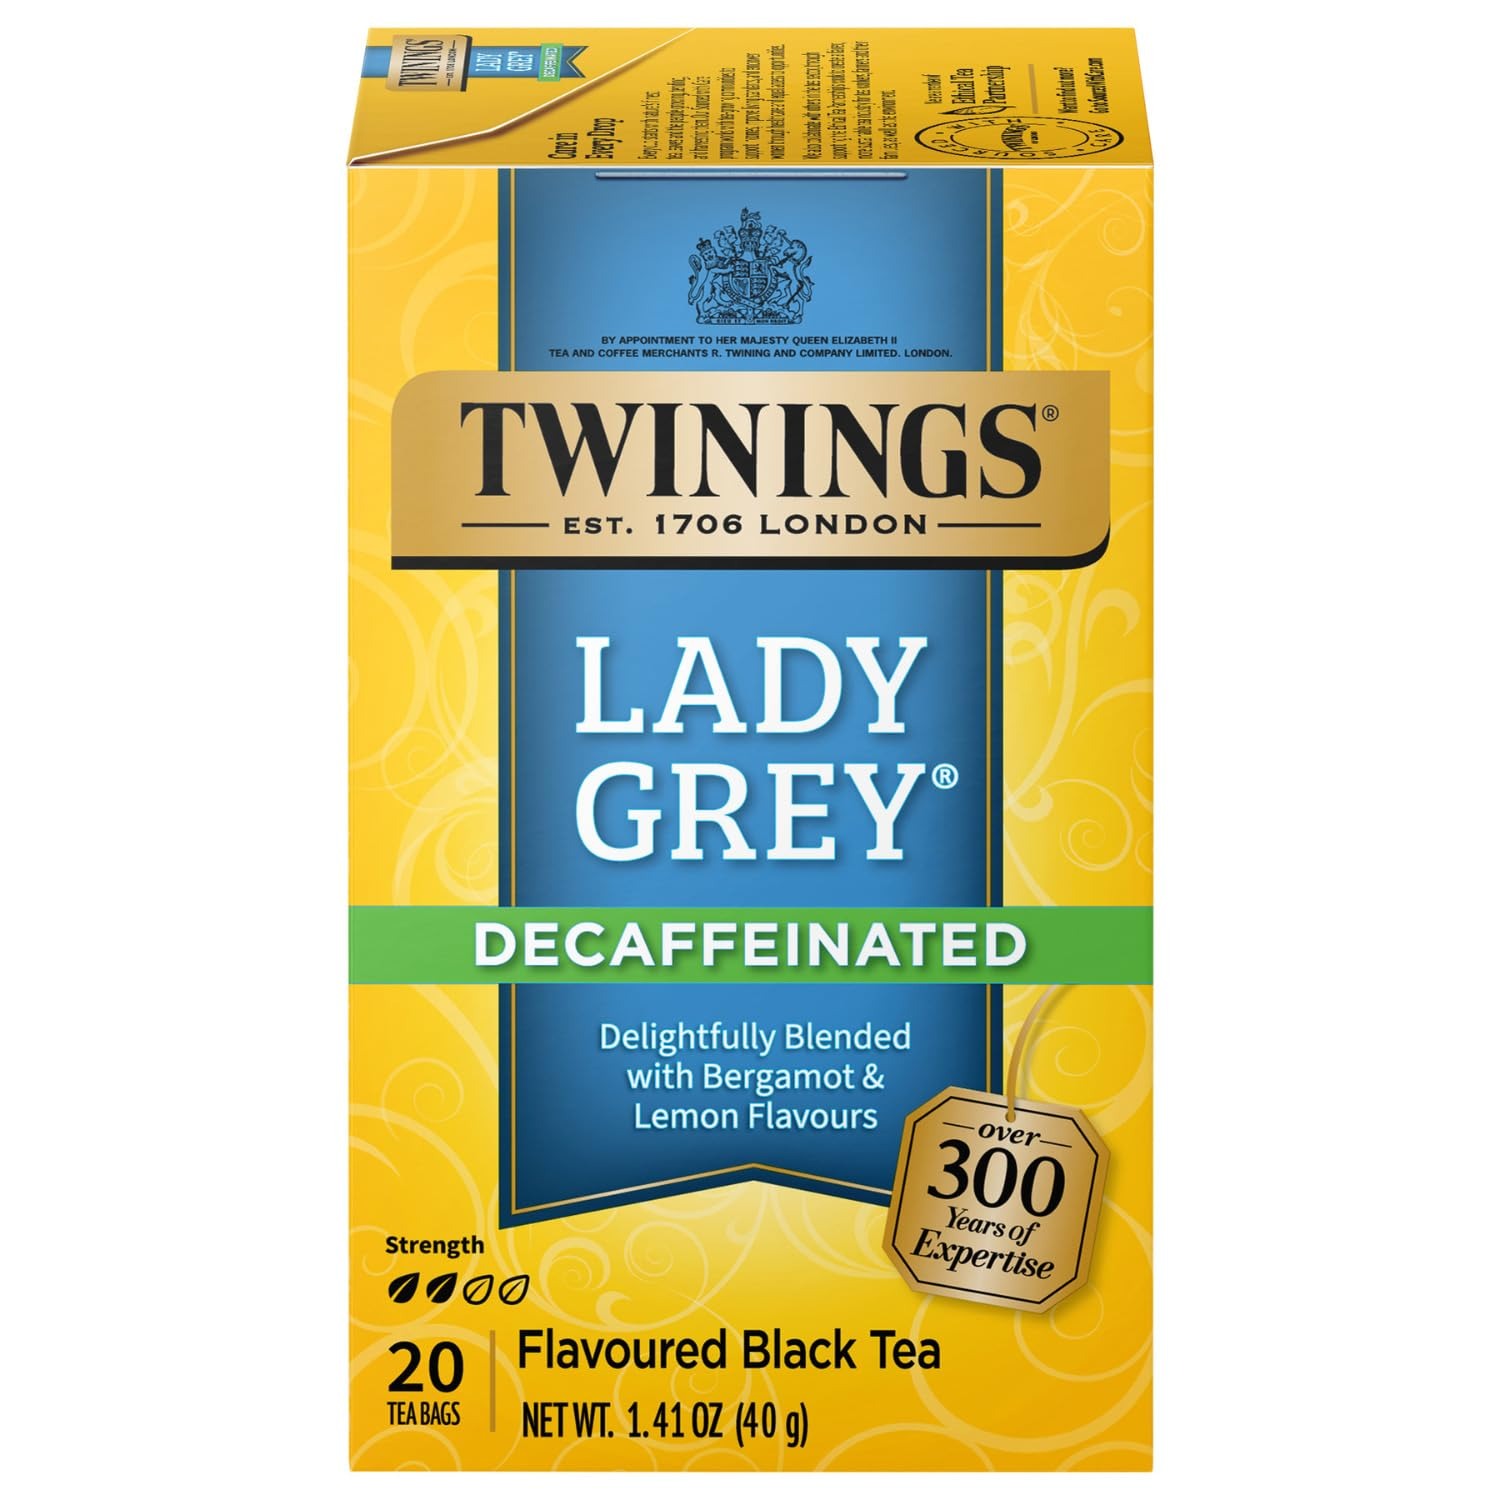
Item Name: Twinings Tea Lady Grey Decaffeinated Tea - Delicate Citrusy Flavor and Uplifting Aroma, Decaf Black Tea Bags Individually Wrapped, 20 Count
Bullet Point 1: DECAFFEINATED LADY GREY TEA: A citrusy decaf black tea, developed exclusively for Twinings as a softer, more elegant version of Earl Grey, is an exquisite tea you can enjoy at any time of the day.
Bullet Point 2: A TRADITIONAL TEA DELICIOUS HOT OR COLD: Light, mild Lady Grey black tea flavored with lemon, orange, and other citrus notes tastes delicious when served as a hot tea or when brewed into a refreshing iced tea.
Bullet Point 3: A REPUTATION FOR QUALITY: Every satisfying cup of Twinings Tea starts with the finest leaves cultivated to exacting standards by trusted growers around the world.
Bullet Point 4: BREWING SUGGESTIONS: Steep a Twinings Tea bag in freshly boiled water for 4-5 minutes before enjoying with your favorite milk or sweetener, if desired.
Bullet Point 5: SIGNATURE BLEND OF TRADITION AND INNOVATION: Twinings encourages consumers to “Drink in Life” by taking small steps towards feeling good and living well, one sip at a time.
Value: 20.0
Unit: Count

Price: 4.79